Dale Carnegie

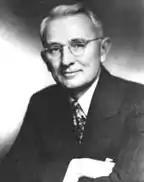

Dale Carnegie (spelled Carnagey until c. 1922; November 24, 1888 – November 1, 1955) was an American writer and teacher of courses in self-improvement, salesmanship, corporate training, public speaking, and interpersonal skills. Born into poverty on a farm in Missouri, he was the author of "How to Win Friends and Influence People" (1936), a bestseller that remains popular today. He also wrote "How to Stop Worrying and Start Living" (1948), "Lincoln the Unknown" (1932), and several other books.